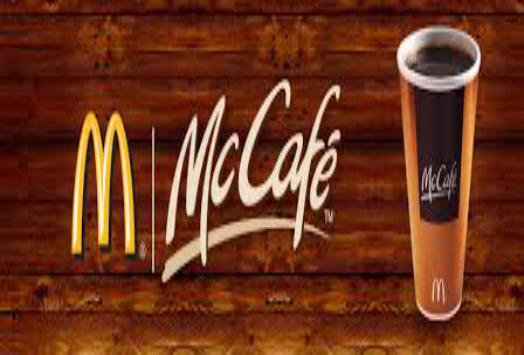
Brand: mccafe
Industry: Food